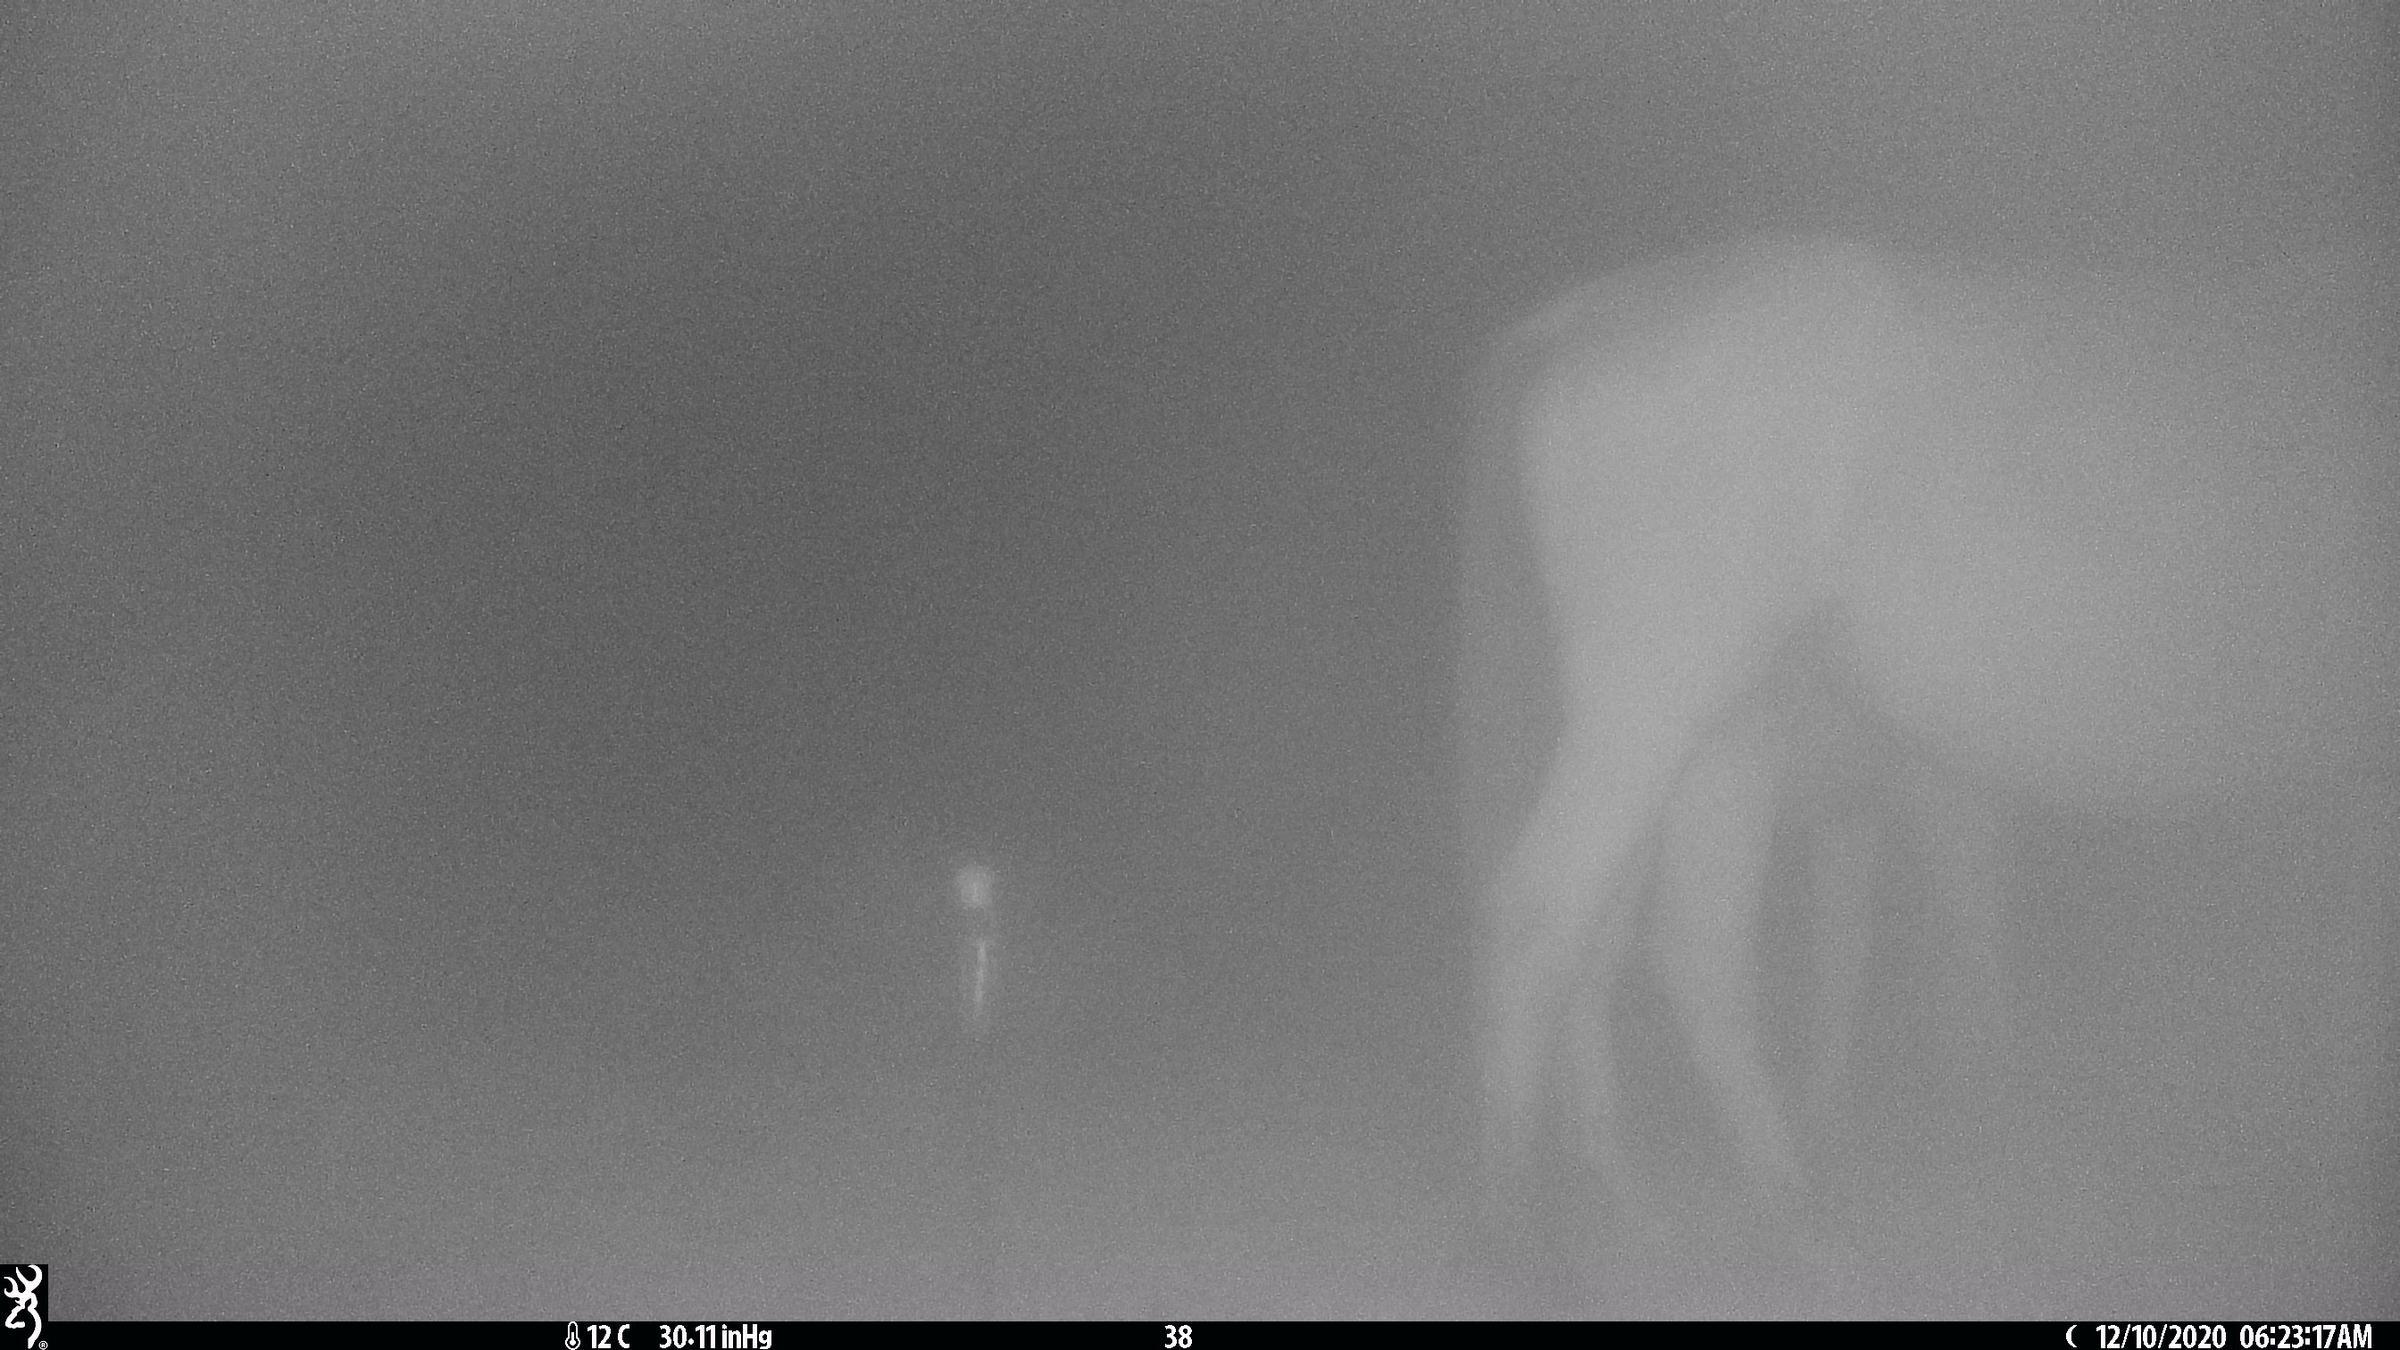
Species: Equus sp